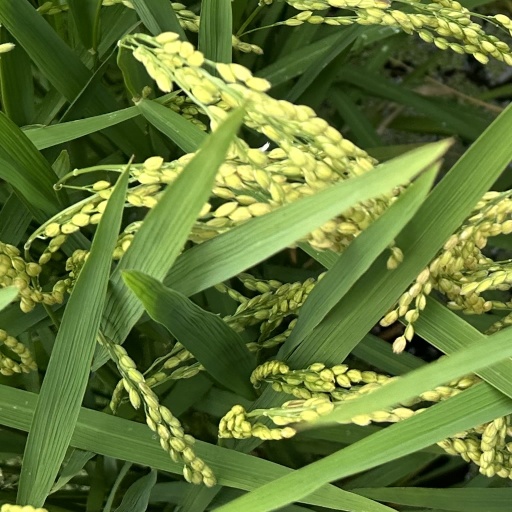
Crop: rice